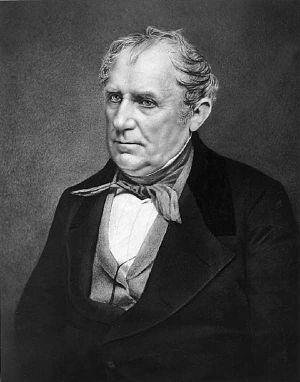
James Fenimore Cooper, né le 15 septembre 1789 à Burlington, dans le New Jersey, et mort le 14 septembre 1851 à Cooperstown, dans l'État de New York, est un écrivain américain. Il est notamment l'auteur du roman Le Dernier des Mohicans.